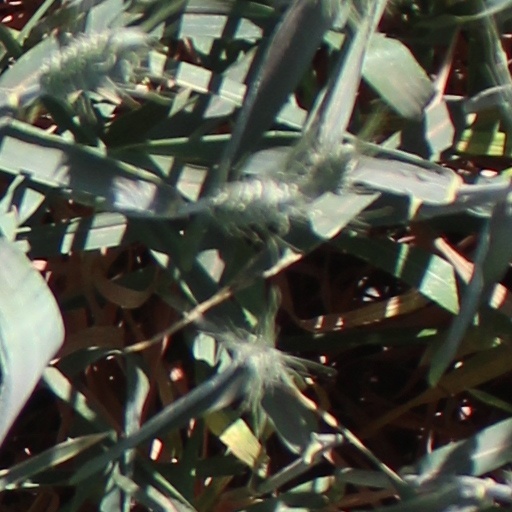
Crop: wheat